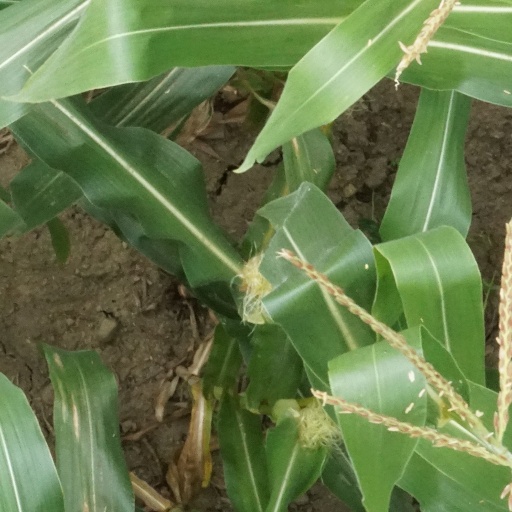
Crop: maize; corn